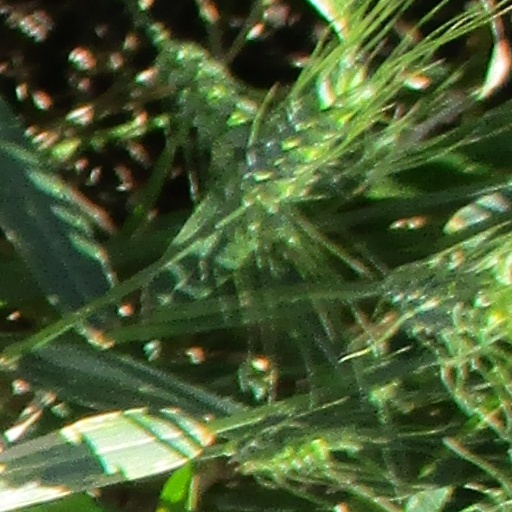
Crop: wheat